United Kingdom labour law

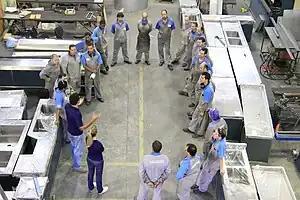
Every UK company with over 50 people has a right to elect a work council which management must inform and consult before major workplace changes. Staff who work for companies that operate in two or more EU countries have a right to start a transnational work council.

The second main civil liberty in the workplace is the right to freedom of expression, protected in ECHR article 10. First, freedom of expression includes statements of political opinion, as well as association. In "Vogt v Germany" it was held that dismissing a teacher, simply for being a member of the German Communist Party and expressing political views, violated ECHR article 10. There was no expression of disobedience to the country's constitution or democratic order, and so a complete ban on party membership was disproportionate. Second there could be disclosures to improve an employer's workplace practices. In "Heinisch v Germany" it was held to be unlawful to dismiss from an elderly care home a nurse who complained to a criminal prosecutor about shortages in the home, creating intolerable pressure on staff, and putting patients at risk: there was a failure to balance the public interest in care for the elderly and the employer's business interests, and dismissal was an extreme sanction that could have a chilling effect on all freedom of speech if allowed. Third, there is explicit protection for disclosures in the public interest, for instance of unlawful activity, under the Employment Rights Act 1996 section 43A to 43K. These "whistleblower" provisions protect 'qualifying disclosures' such as any criminal offence, a breach of legal duty, miscarriage of justice, health and safety violations, environmental damage, or deliberate concealment of wrongs. The disclosures must be made with a reasonable belief in their truth, not for personal gain, and need not be made first to employers if the employee reasonably believes they may be subject to detriment. This does not protect employees against breaching the Official Secrets Act 1989. Beyond privacy and expression, the human rights that also affect the workplace include the right to a fair trial, the right to property, and critically the right to freedom of association in ECHR article 11, that protects workplace participation.